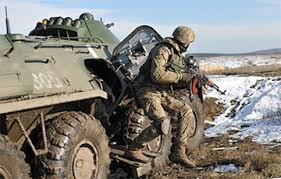
Label: 30N6E